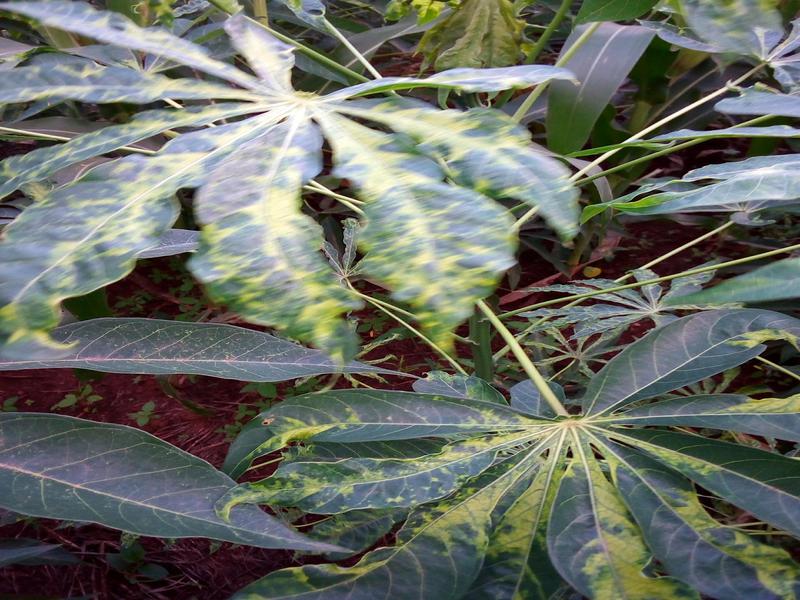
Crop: cassava
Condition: mosaic_disease